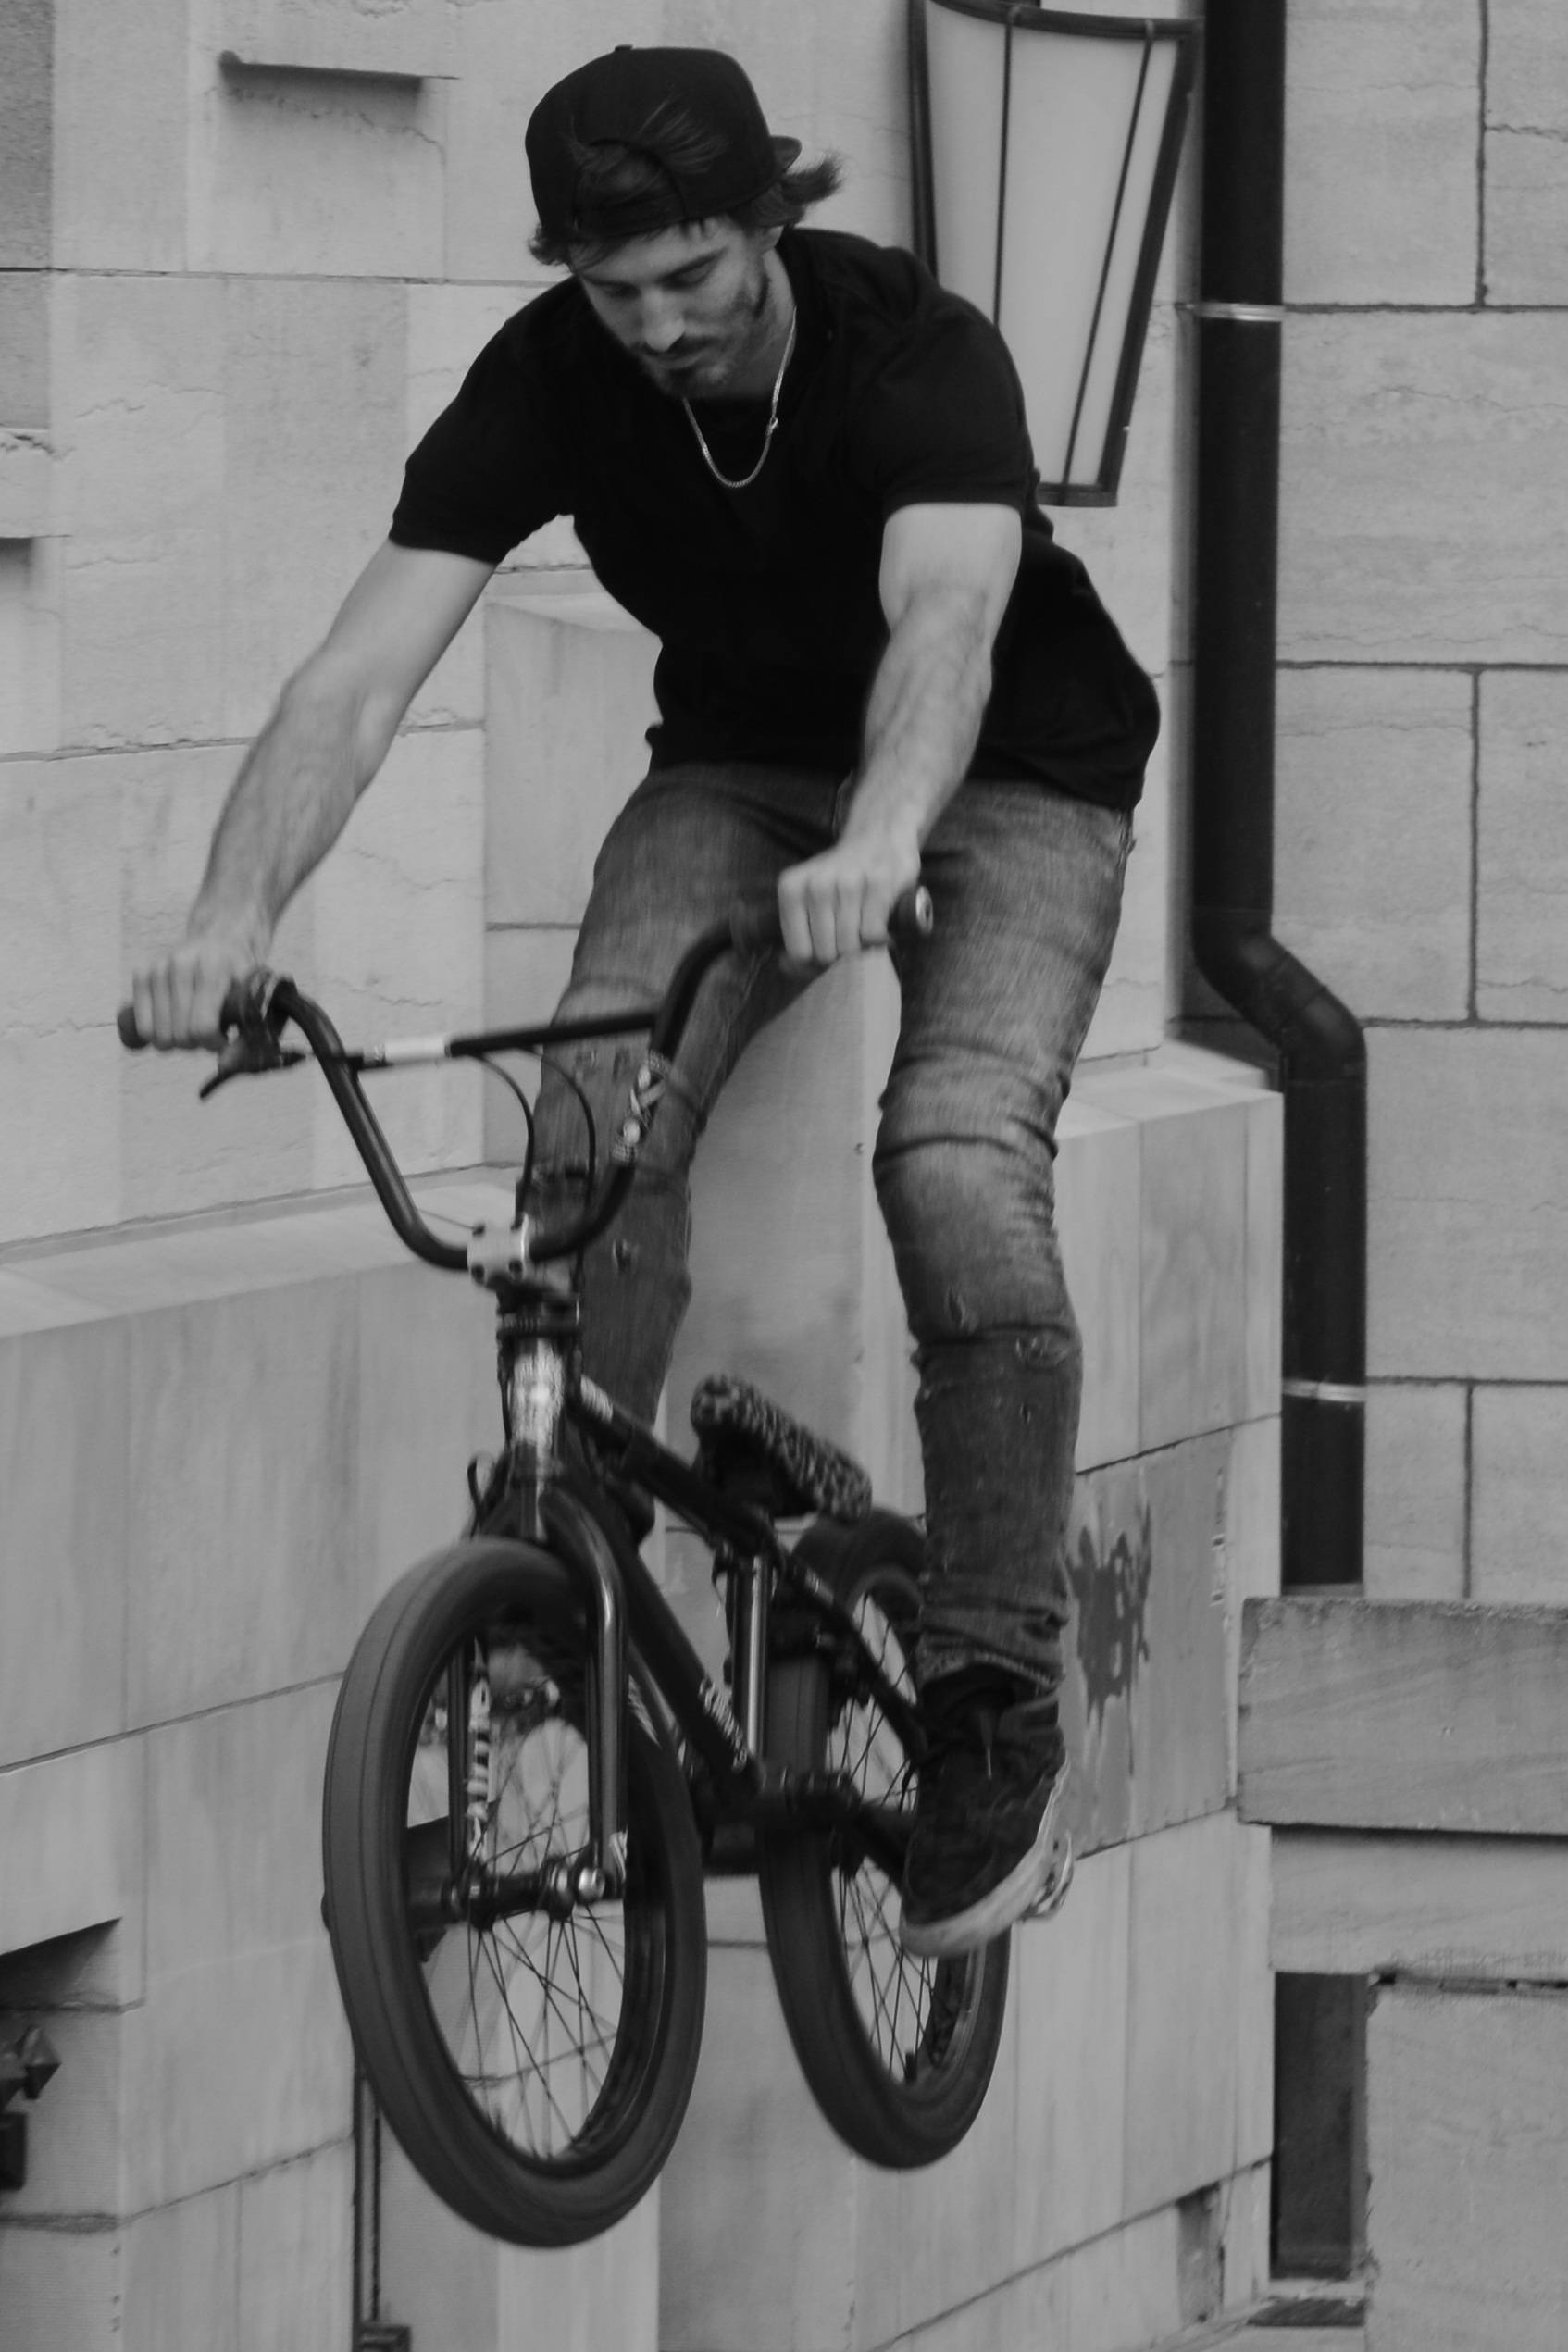
man, black and white, people, white, bicycle, jump, vehicle, black, monochrome, sports equipment, bmx, cycling, sports, spectacular, stunt, monochrome photography, cycle sport, bicycle motocross, bmx bike, freestyle bmx, flatland bmx